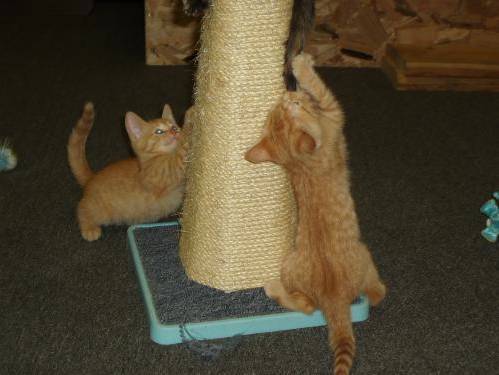
Label: cat